Portmahomack

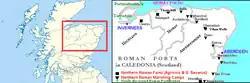
Roman forts in the vicinity of the Moray Firth, Scotland

After the description by a minister in 1822 of a structure, near Port a' Chaistell, as "a beautiful square fortification of about 100 paces of a side," the archaeologist O. G. S. Crawford speculated in 1949 that the site might have been a Roman camp, although he did not ever visit the site and no trace of a Roman settlement was found during a later visit.